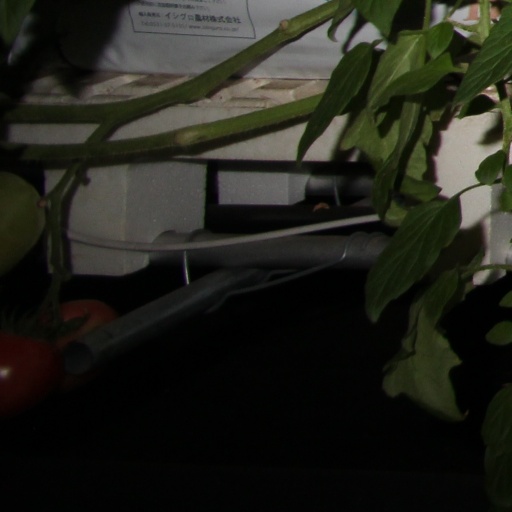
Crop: tomato